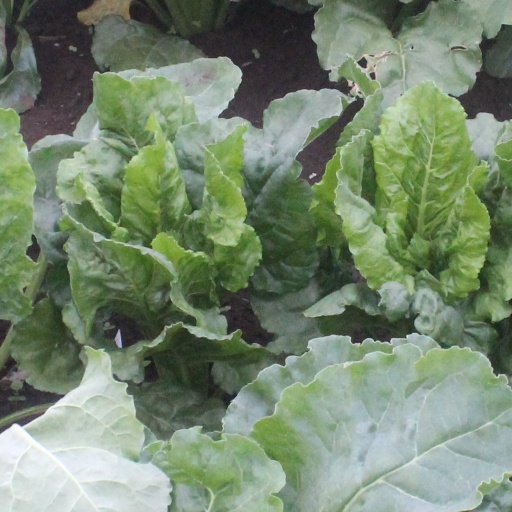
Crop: sugar beet